T. J. McDonald

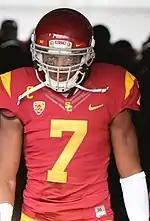
McDonald during his time at USC

McDonald enrolled at the University of Southern California, where he played for the USC Trojans football team from 2009 to 2012. As a freshman in 2009, McDonald was a backup safety and special teamer, recording seven tackles in 13 games. In 2010, he took over as a starter and had a team leading 89 tackles, three interceptions and a quarterback sack. He was a second-team All-Pacific-10 Conference selection. After a successful junior season in 2011, McDonald was highly decorated with awards. He was a first-team All-Pac-12 selection and received first-team All-American honors from "Pro Football Weekly" and "The Sporting News".